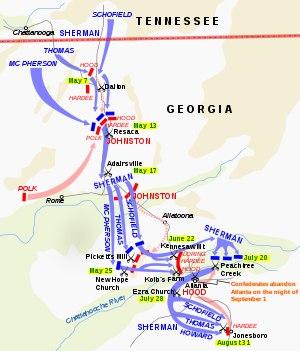
La bataille d'Adairsville fait partie de la campagne d'Atlanta durant la guerre de Sécession. Elle se déroule le 7 mai 1864 au nord-est de la ville de Rome en Géorgie.
La campagne d'Atlanta regroupe les manœuvres militaires et les combats qui se déroulèrent, à l'été 1864, sur le théâtre occidental de la guerre de Sécession, dans le nord-ouest de la Géorgie et autour d'Atlanta.
Cet article présente une vue d'ensemble des principales opérations militaires et navales qui se sont déroulées sur le Théâtre occidental de la guerre de Sécession.
Alfred Jefferson Vaughan, Jr est un ingénieur civil américain, planteur, soldat et écrivain. Il sert en tant que général confédéré au cours de la guerre de Sécession, durant laquelle il est blessé deux fois, et combat principalement sur le théâtre occidental du conflit.